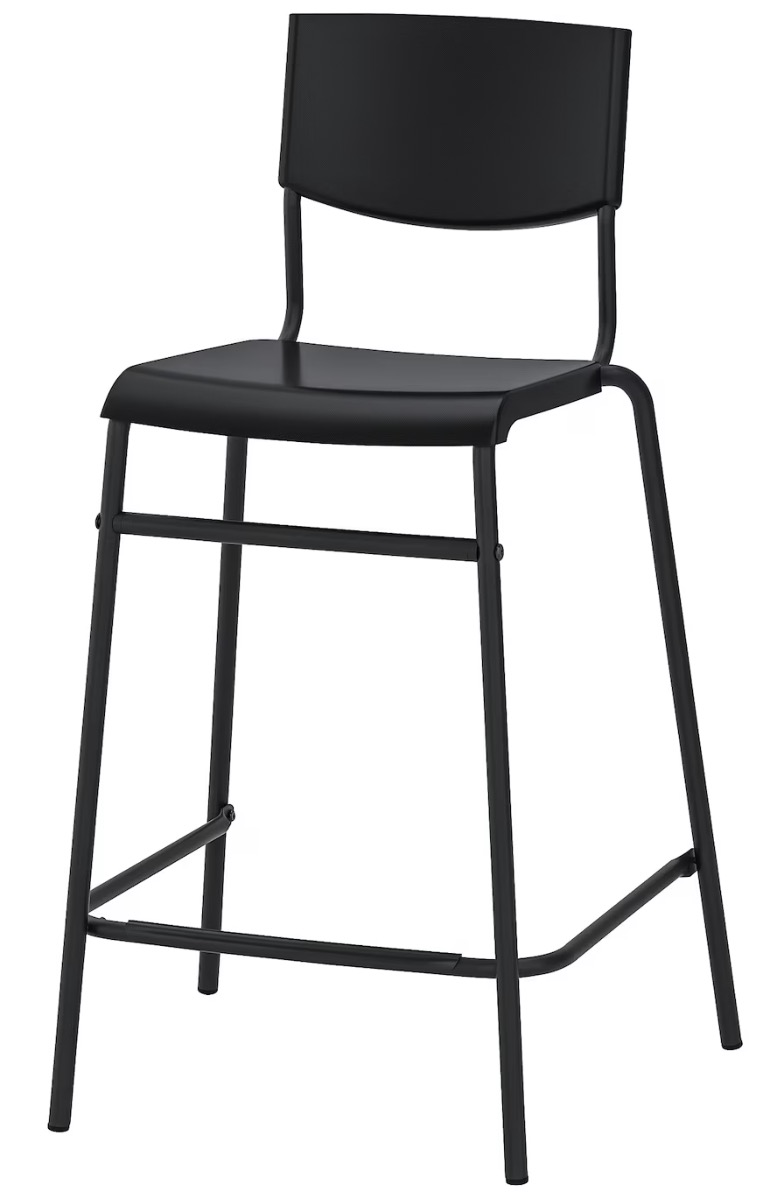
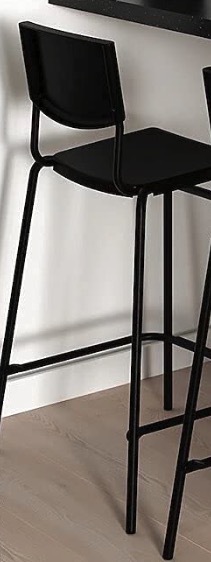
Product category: stool
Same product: yes